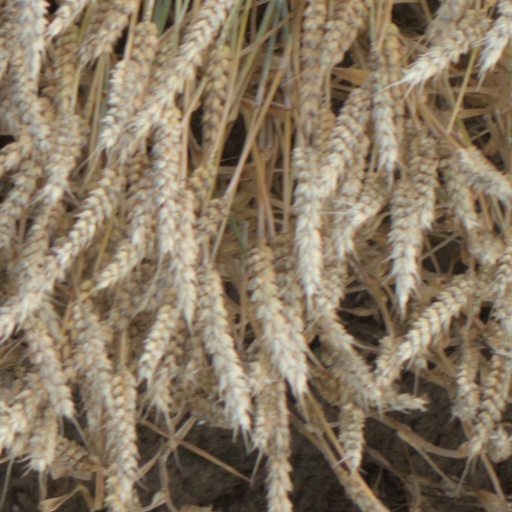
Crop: wheat